Carl Vinnen

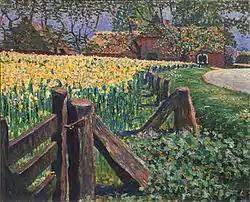
Summer in Worpswede

In Düsseldorf, he made the acquaintance of Fritz Mackensen and Otto Modersohn, who would later be among the founders of the . Although he never actually lived there, he came to be perceived as a member, and helped create the "Künstlervereinigung Worpswede" (artist's association), to promote their works; an enterprise for which his earlier commercial training proved useful. A joint exhibition by the Colony and the Munich Secession, at the Glasplast in 1895, received critical praise.